CubCrafters

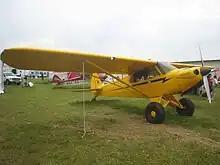
S3 Carbon Cub

Cub Crafters, Inc. (styled CubCrafters) is an aircraft manufacturer based in Yakima, Washington.